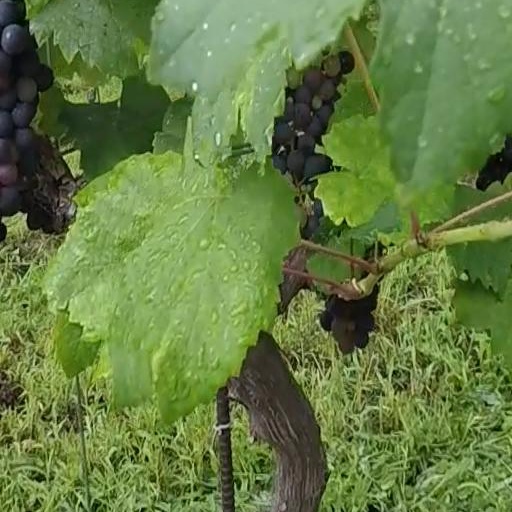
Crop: grape